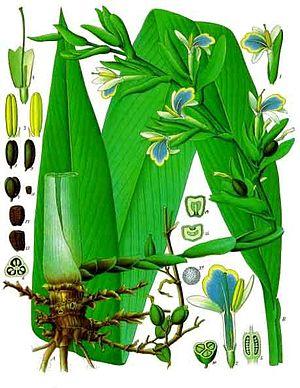
La cardamome, cardamome vert ou cardamome aromatique, est une plante herbacée vivace à rhizome appartenant au genre Elettaria, de la famille des zingibéracées, originaire d'Asie du Sud-Est. Elle fournit une épice qui porte le même nom.